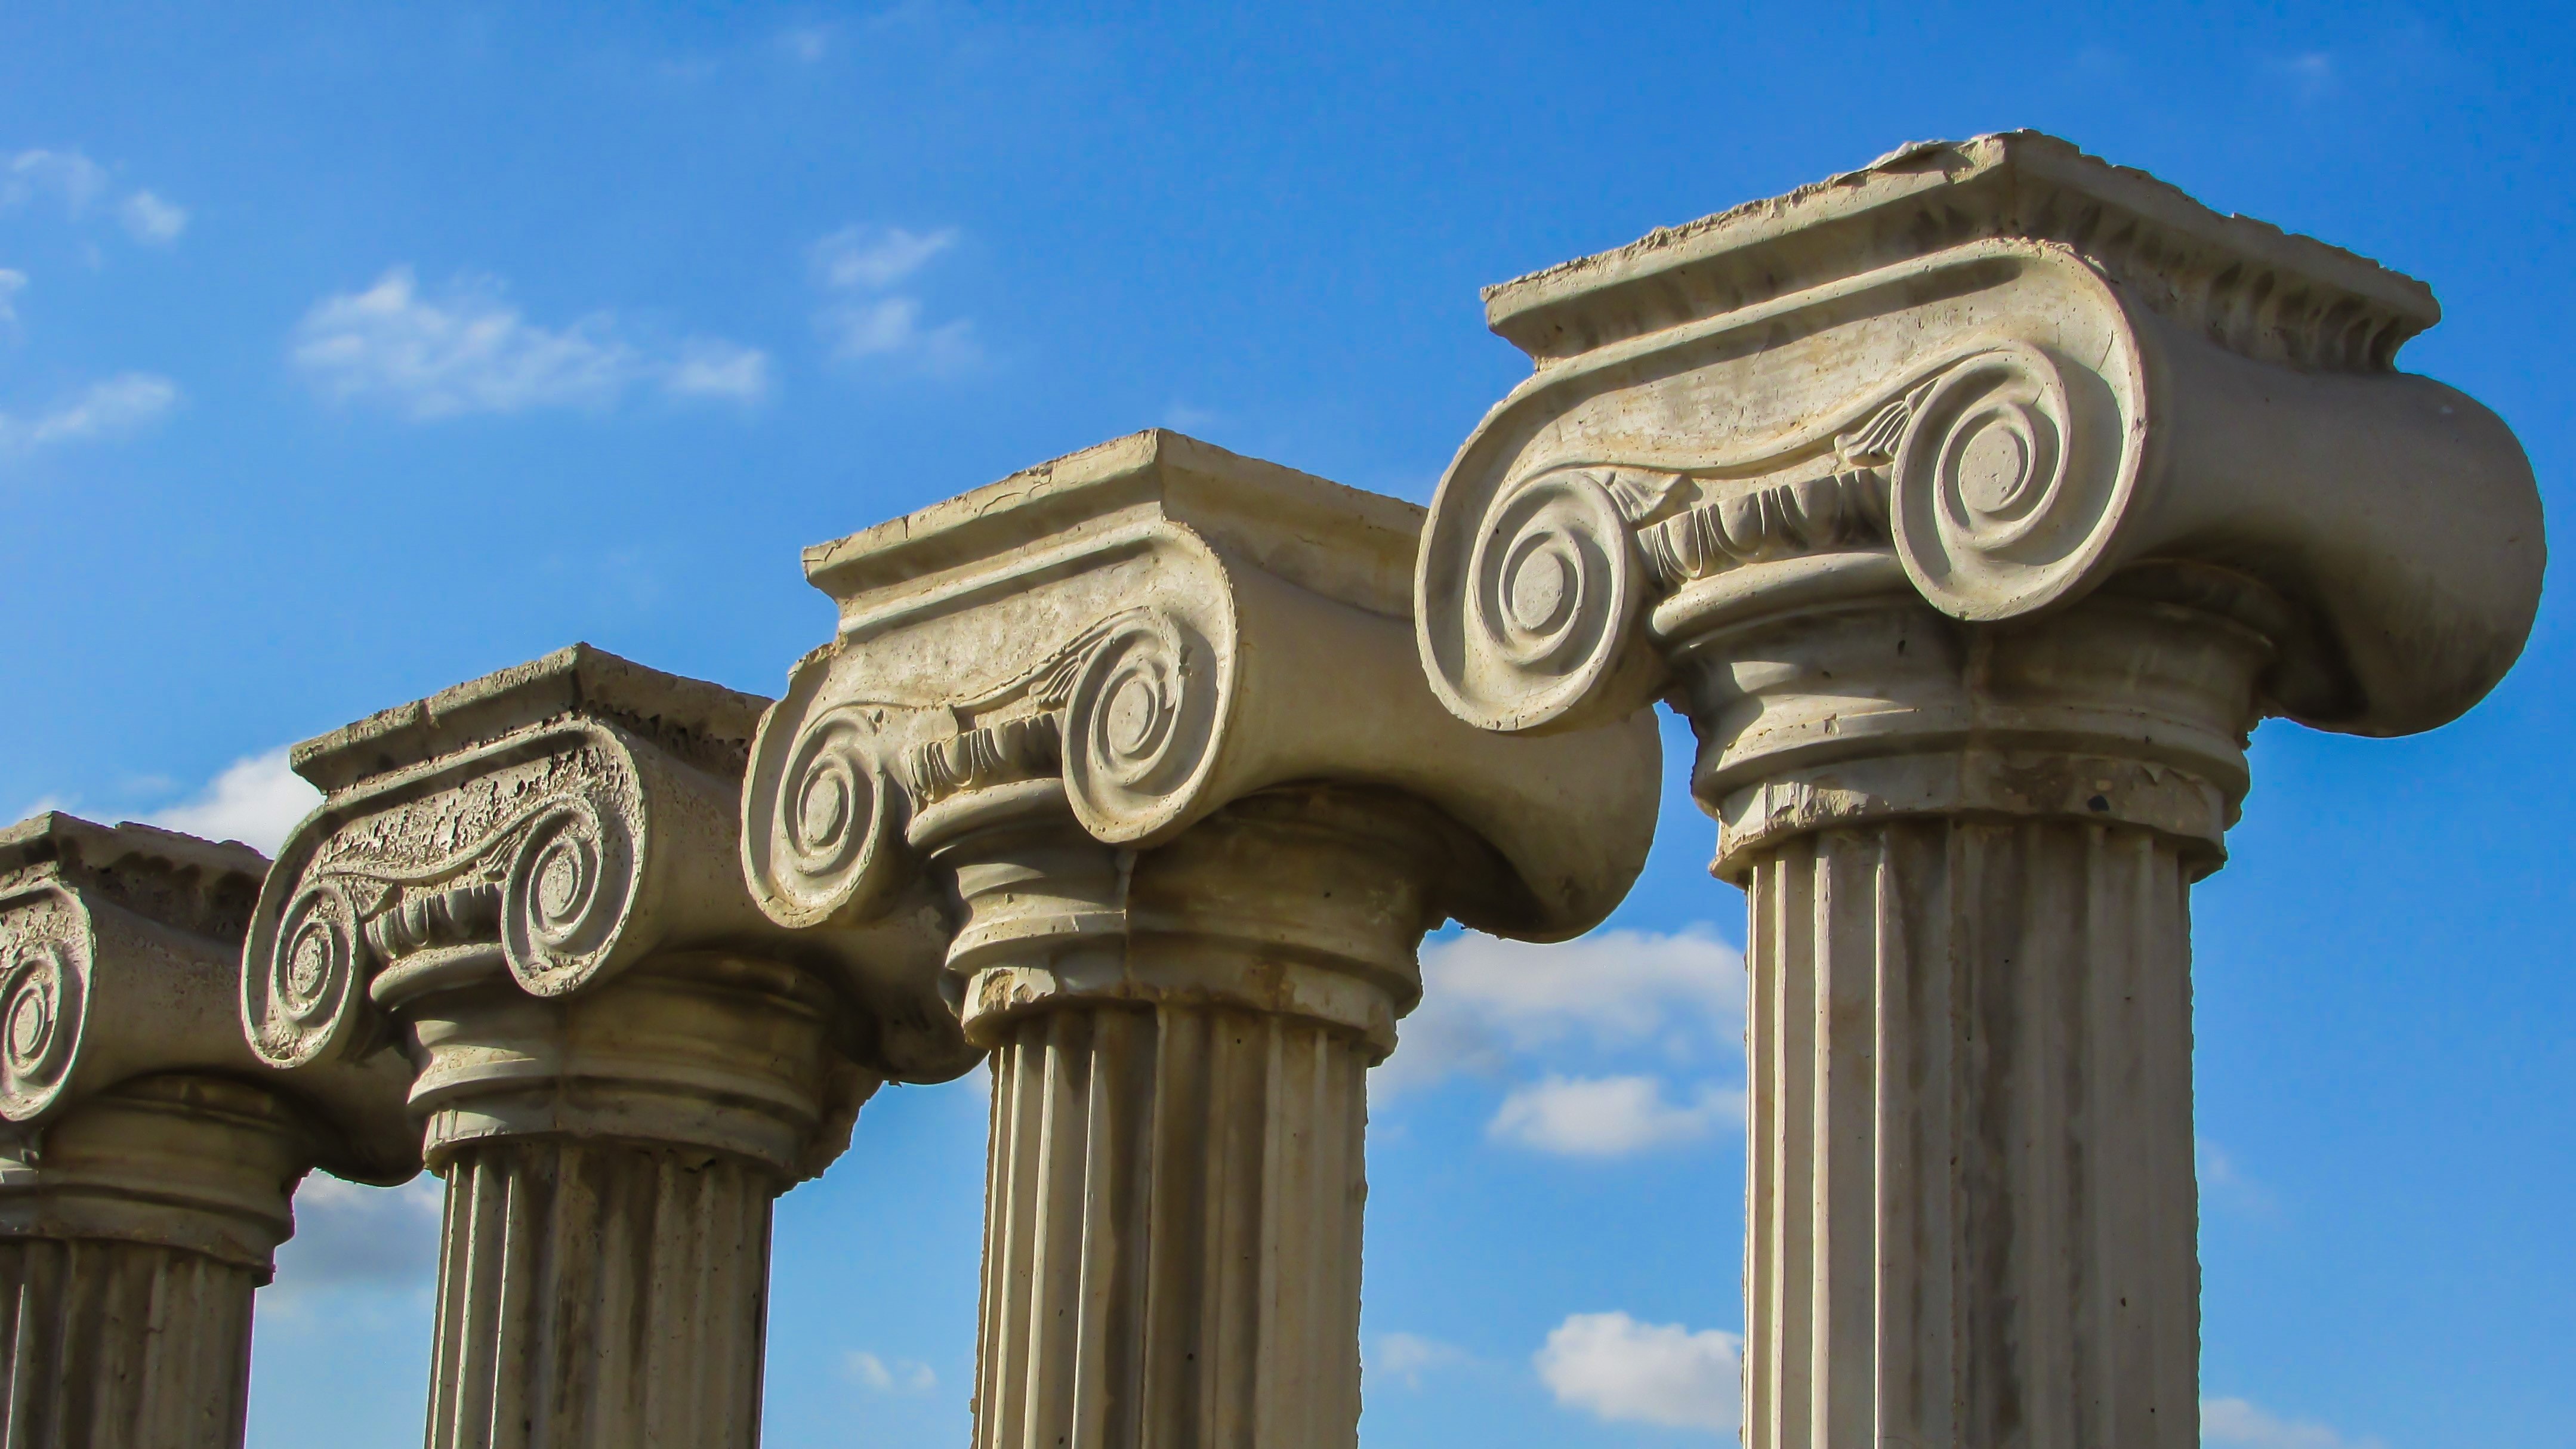
architecture, structure, monument, statue, column, greek, landmark, sculpture, art, classical, elegance, ionic, pillar capitals, ancient history